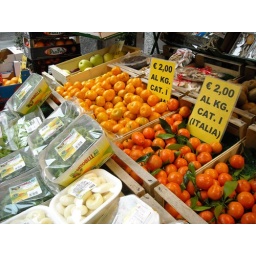
fruit market in Como Italy